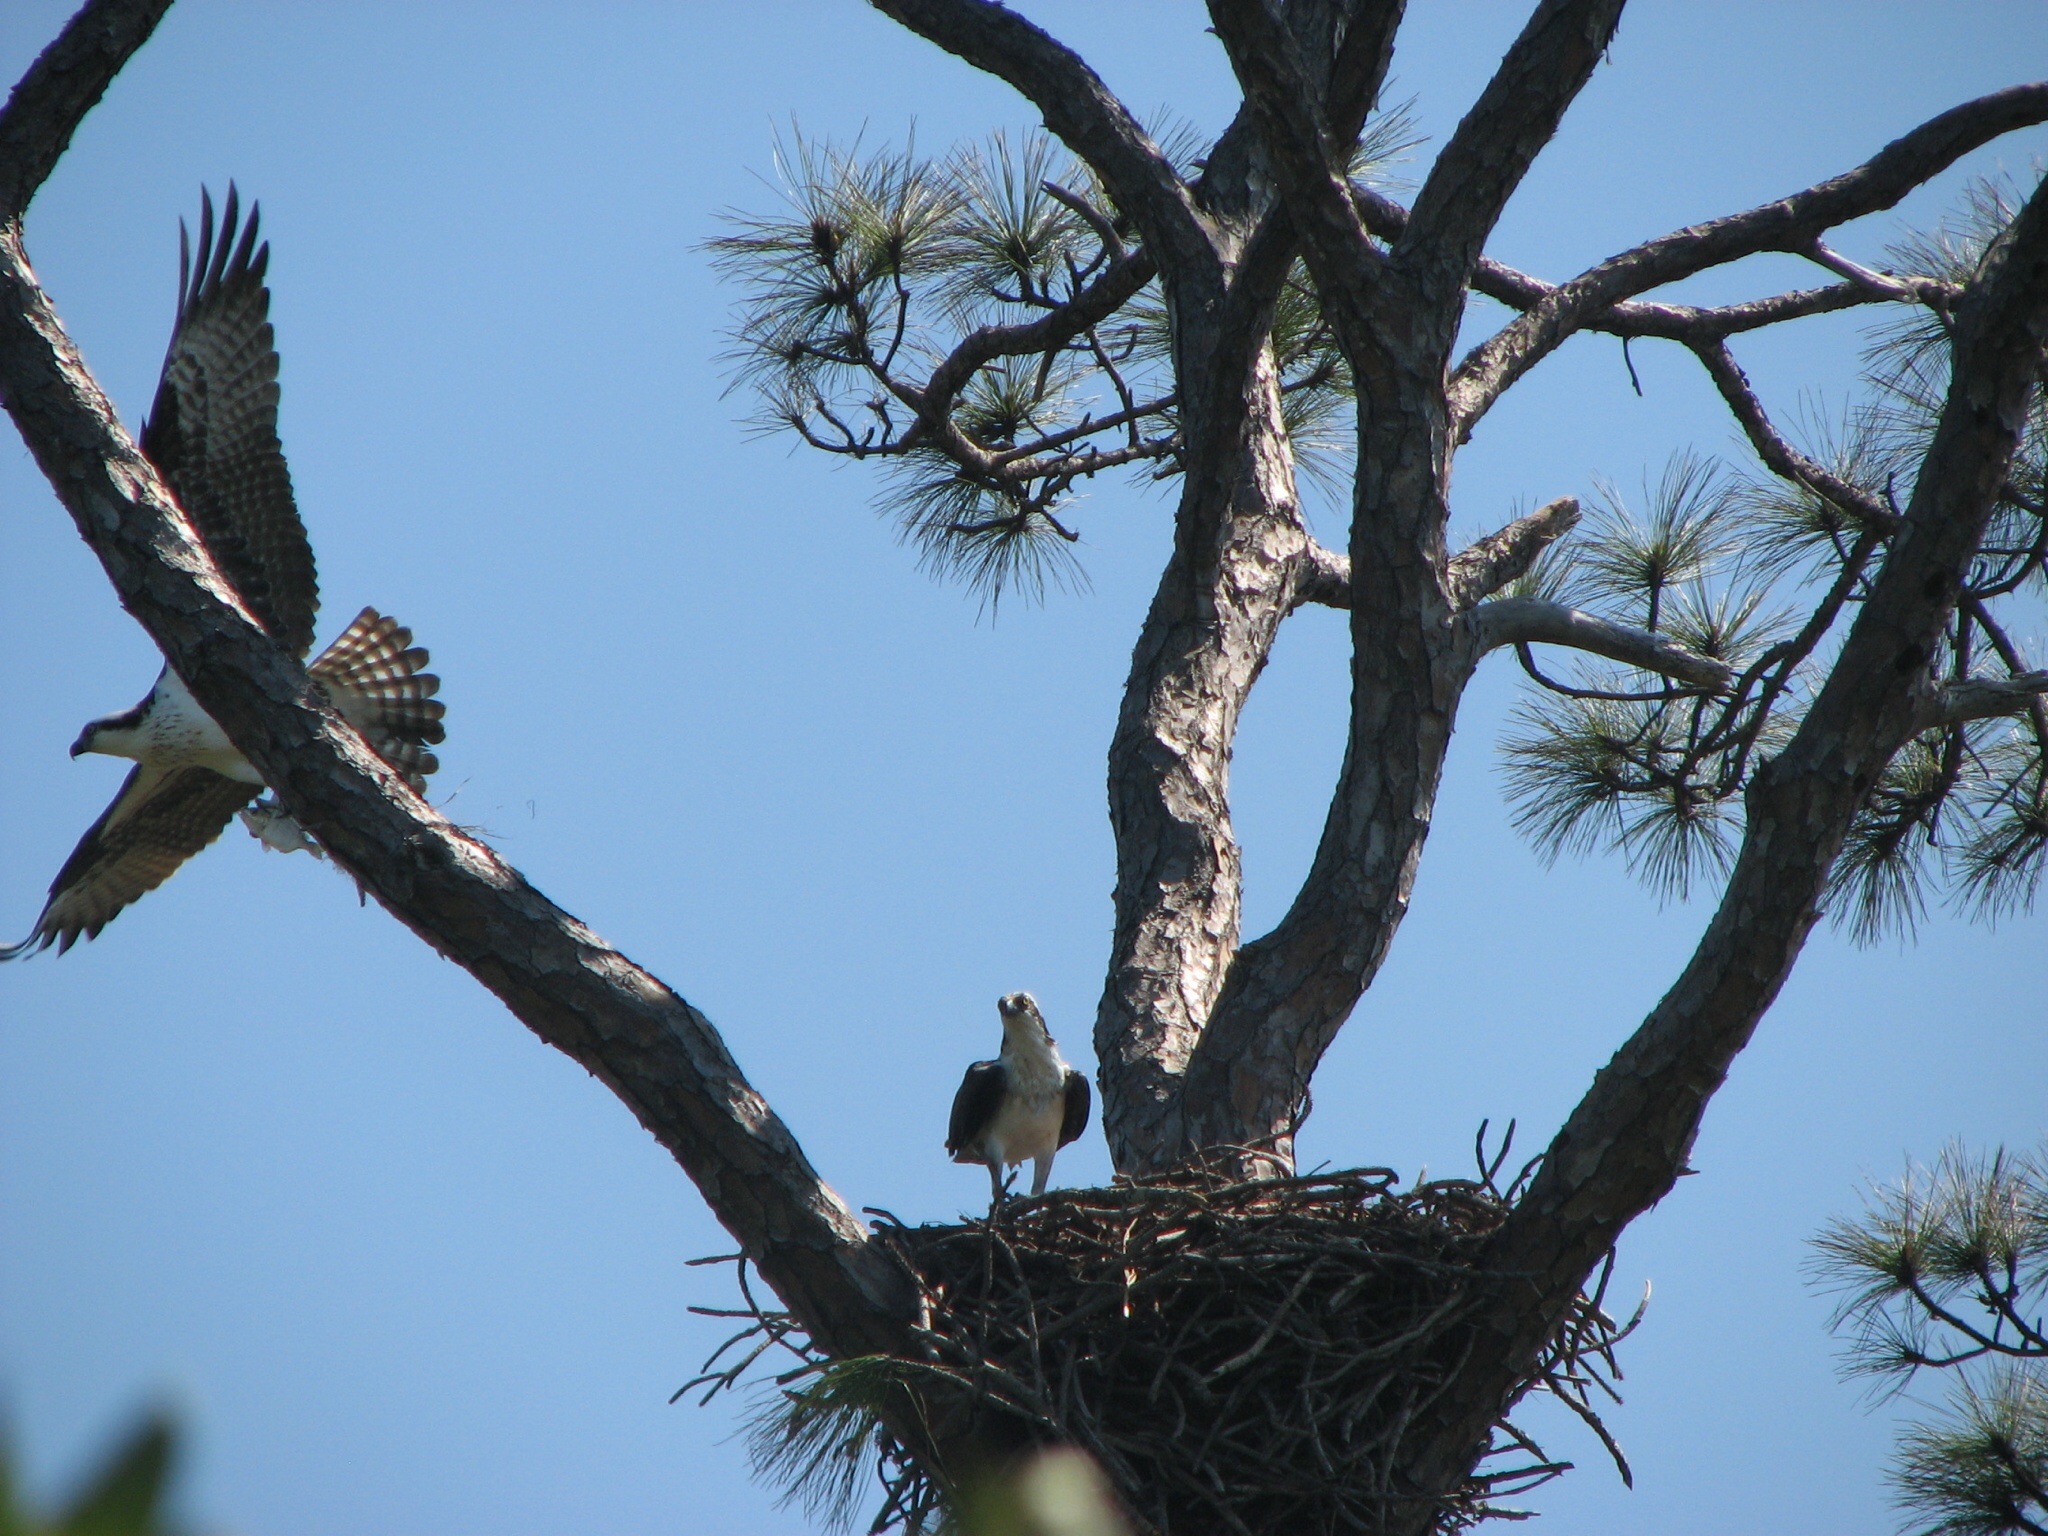
tree, branch, bird, plant, sky, flower, flying, wildlife, eagle, fauna, bird of prey, bald eagle, three, vertebrate, osprey, nest, woody plant